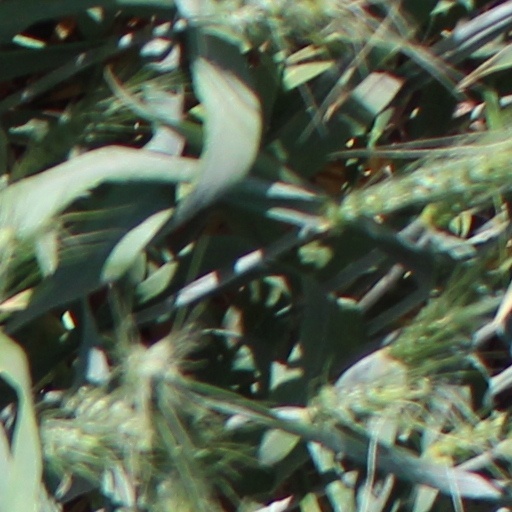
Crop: wheat